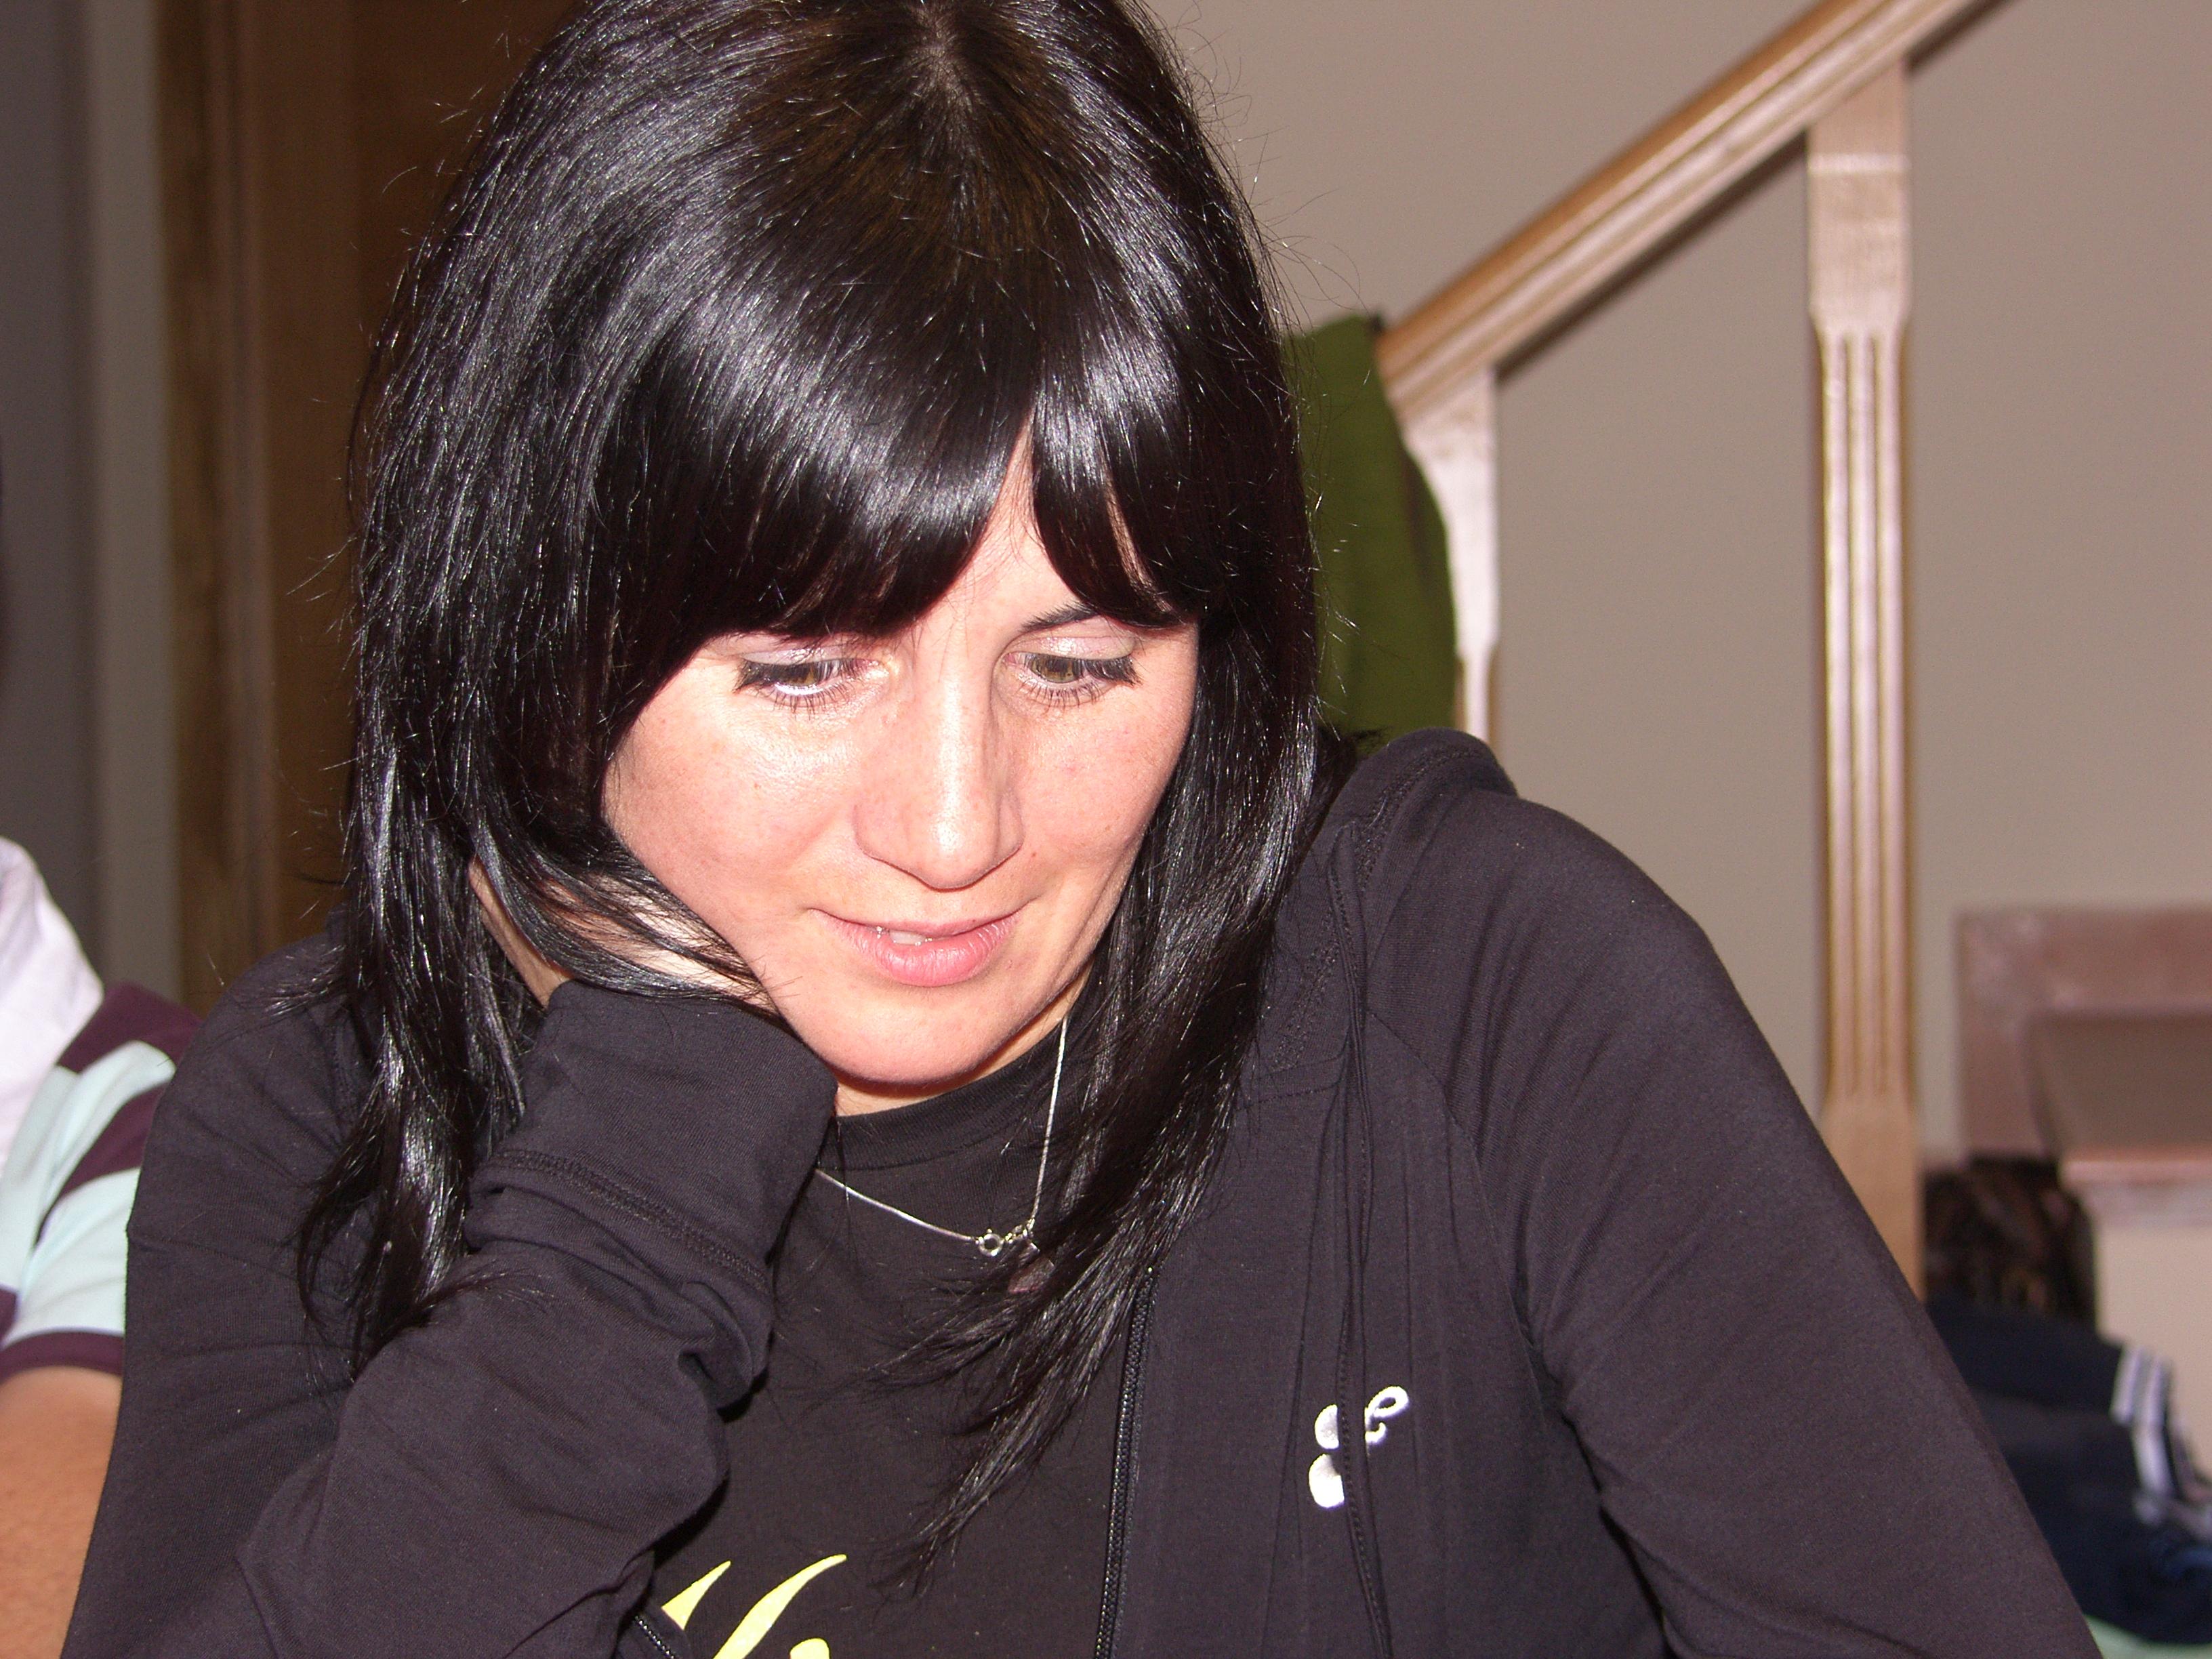
person, hair, singer, hairstyle, black hair, family, friends, costume, ggl1, brown hair